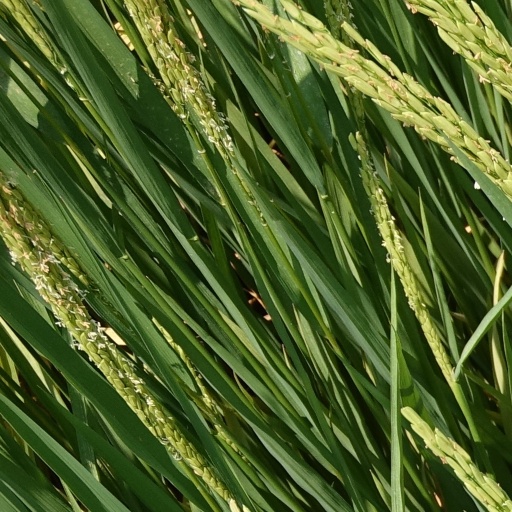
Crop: rice